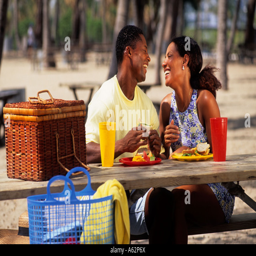
couple relaxing on the beach at picnic table as they are on holiday